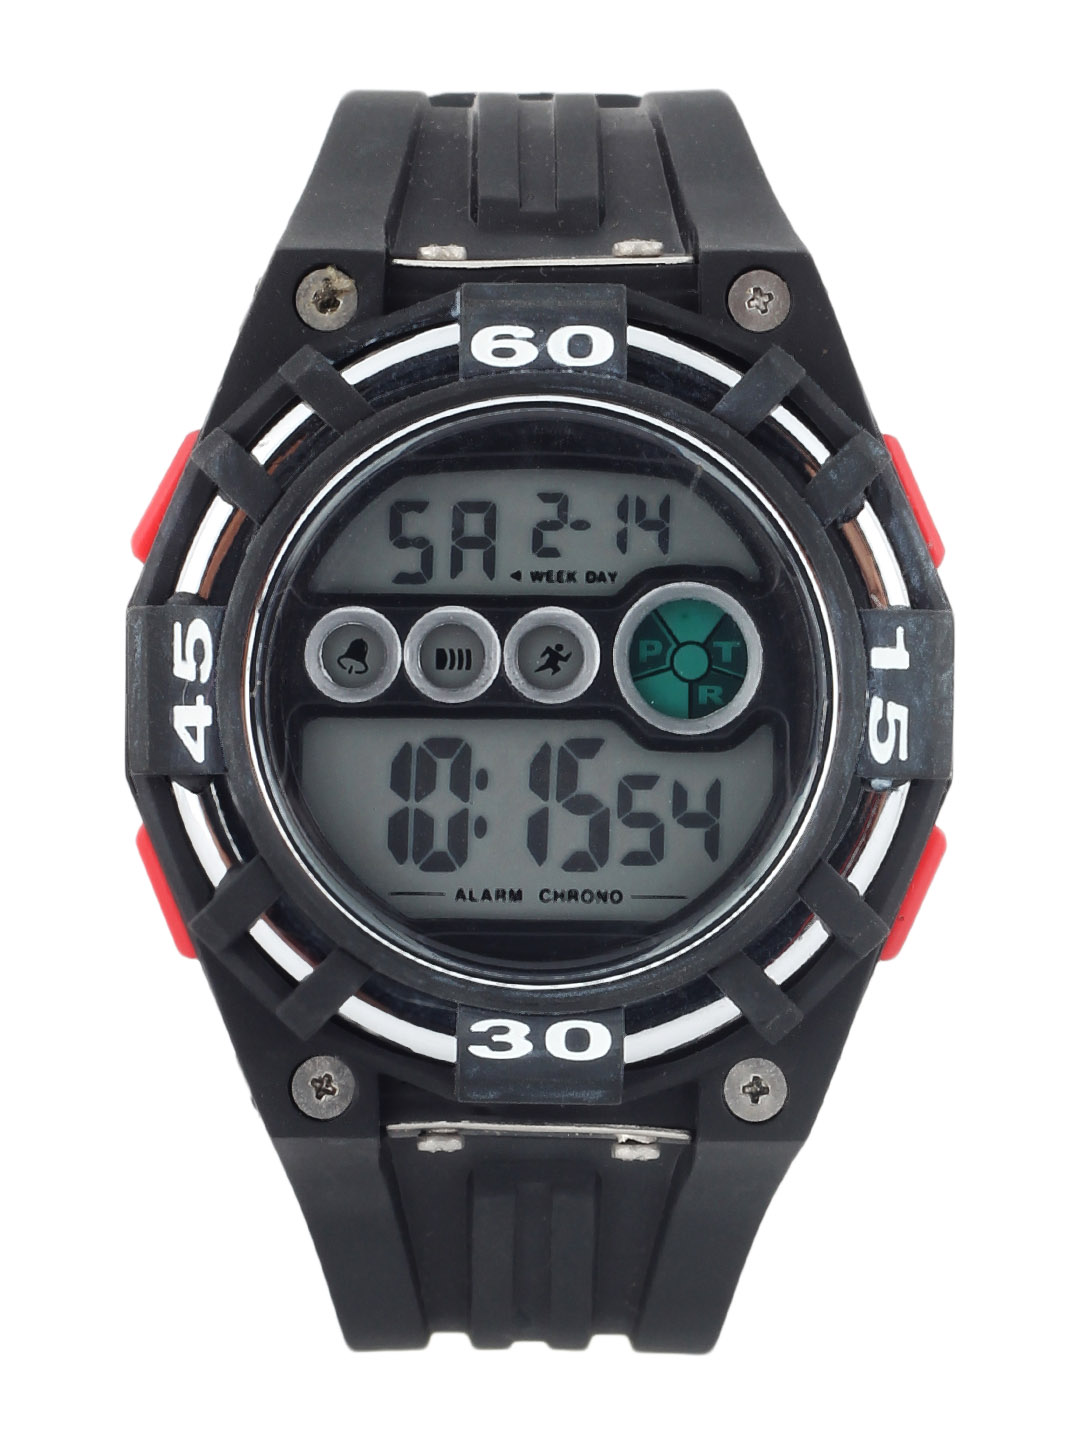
Maxima Men Scuba Digital Watch
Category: Accessories / Watches / Watches
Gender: Men
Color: Black
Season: Winter 2016
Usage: Casual